Gondola (retail)

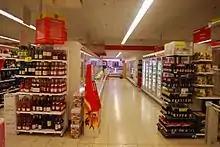
Freestanding display units in a supermarket

A gondola (usually pronounced in this context) is a freestanding fixture used by retailers to display merchandise. Gondolas typically consist of a flat base and a vertical component featuring notches, pegboards, or slatwalls. The vertical piece can be fitted with shelves, hooks, or other displays. Gondolas placed end-to-end can form rows of shelving, while stand-alone gondolas tend to be used for special themed displays. A gondola placed perpendicular to the end of a row of other gondolas can be used as an endcap. In Europe, "gondola" normally refers to double-sided shop shelving. In clothing stores, merchandising is carried out using 3-specialized shelving for clothing, and makes it possible to highlight specific products to increase the average basket at the checkout.